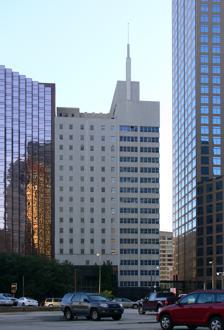
Building: Corrigan Tower
Country: United States of America
Year built: 1952
High rise in Dallas, Texas, United States Corrigan Tower General information Status Completed Type Apartments (previously Office) Architectural style Modern , Curtain wall Address 1900 Pacific Ave., Dallas, Texas Country United States Coordinates 32°46′58″N 96°47′45″W / 32.782752°N 96.795879°W / 32.782752; -96.795879 Opening 1952 ( 1952 ) Cost $5 million Height Antenna spire 282 ft (86 m) Roof 260 ft (79 m) Technical details Floor count 17 Floor area 215,000 sq ft (20,000 m 2 ) Lifts/elevators 5 Design and construction Architect(s) Wyatt C. Hedrick Developer Leo F. Corrigan Corrigan Tower U.S. Historic district Contributing property Part of Dallas Downtown Historic District ( ID04000894 ) Designated CP August 11, 2006 Corrigan Tower , also known as 1900 Pacific or 1900 Pacific Residences , is a high rise located at 1900 Pacific Avenue in the City Center District of Dallas , Texas . The building contains 20 floors, now made up of apartments but originally office space, and is of modernist design . It is situated on the high-traffic corner of St. Paul Street and Pacific Avenue, across from Aston Park and the future Pacific Plaza Park . It lies within the Harwood Historic District , but is not a contributing structure. History The site was previously the location of small commercial structures and the 1,500 seat Tower Theater, which was located at the rear of and accessed through the Tower Petroleum Building . After developer Leo Corrigan purchased the Tower Petroleum Building in 1942, Corrigan Tower was designed by architect Wyatt C. Hedrick as a 215,000-square-foot (20,000 m 2 ) addition to the adjoining building. The new building was connected on floors 4-14, creating a two-building complex with 325,000 square feet (30,200 m 2 ) of general office space. Construction began in 1951 and the building opened in 1952. To preserve the Tower Theater, it was necessary for Corrigan Tower to build around the structure along Pacific Avenue. A new fire stair for evacuation of the theater balcony was constructed, which led from the balcony through the building to St. Paul Street. Corrigan Tower was separated by a 20-foot-wide (6 m) light well to preserve the north façade of the Tower Petroleum Building. The two buildings shared a wall only at the easternmost bay, which allowed occupants of Corrigan Tower to exit directly into Tower Petroleum and access the building's fire stair. The entrance to the building was located on St. Paul Street (although patrons could also enter through the Tower Petroleum Building), and the lobby featured 5 high speed elevators. The building became a popular location for insurance and financial service tenants. The building's lower levels were heavily altered during a renovation in 1979, although the upper levels were never changed. The Tower Theater was demolished and in its place was constructed a new, 3-story entrance and lobby on Pacific Avenue which was connected to the original lobby space. Black granite was added to the base of the building to match the Tower Petroleum Building. A few years later during the construction of 1700 Pacific across St. Paul Street, a skybridge was constructed within the light well to connect the buildings with neighboring Pacific Place and the Dallas Pedestrian Network . The building was sold in 1995. By 2003 the building was closed and options for residential conversion were being considered, included using the Corrigan Tower as a parking garage for the neighboring Tower Petroleum Building. In 2007 the owner, Rita Sweeney, requested $12 million in incentives from the City of Dallas to demolish the structure and in its place construct a 52-story condominium tower designed by Michael Graves . Parking would have been provided beneath the future Pacific Plaza Park . After Rita Sweeney's death in 2007 and the economic recession, however, the project was put on hold and the property listed for sale. In recent years, Corrigan Tower was redone as apartments and now uses 1900 Pacific Residences to identify itself. Design The structure, representative of modernism in the 1950s, rises 17 stories as one mass with a mechanical room and spire with flag pole that rises an additional 22 feet (6.7 m). The façades of the building were designed as solid masonry planes of light brick without any detail until they meet the northwest corner, which is primarily glass with ribbon windows and thin brick spandrels. Portals : National Register of Historic Places Texas See also National Register of Historic Places listings in Dallas County, Texas References